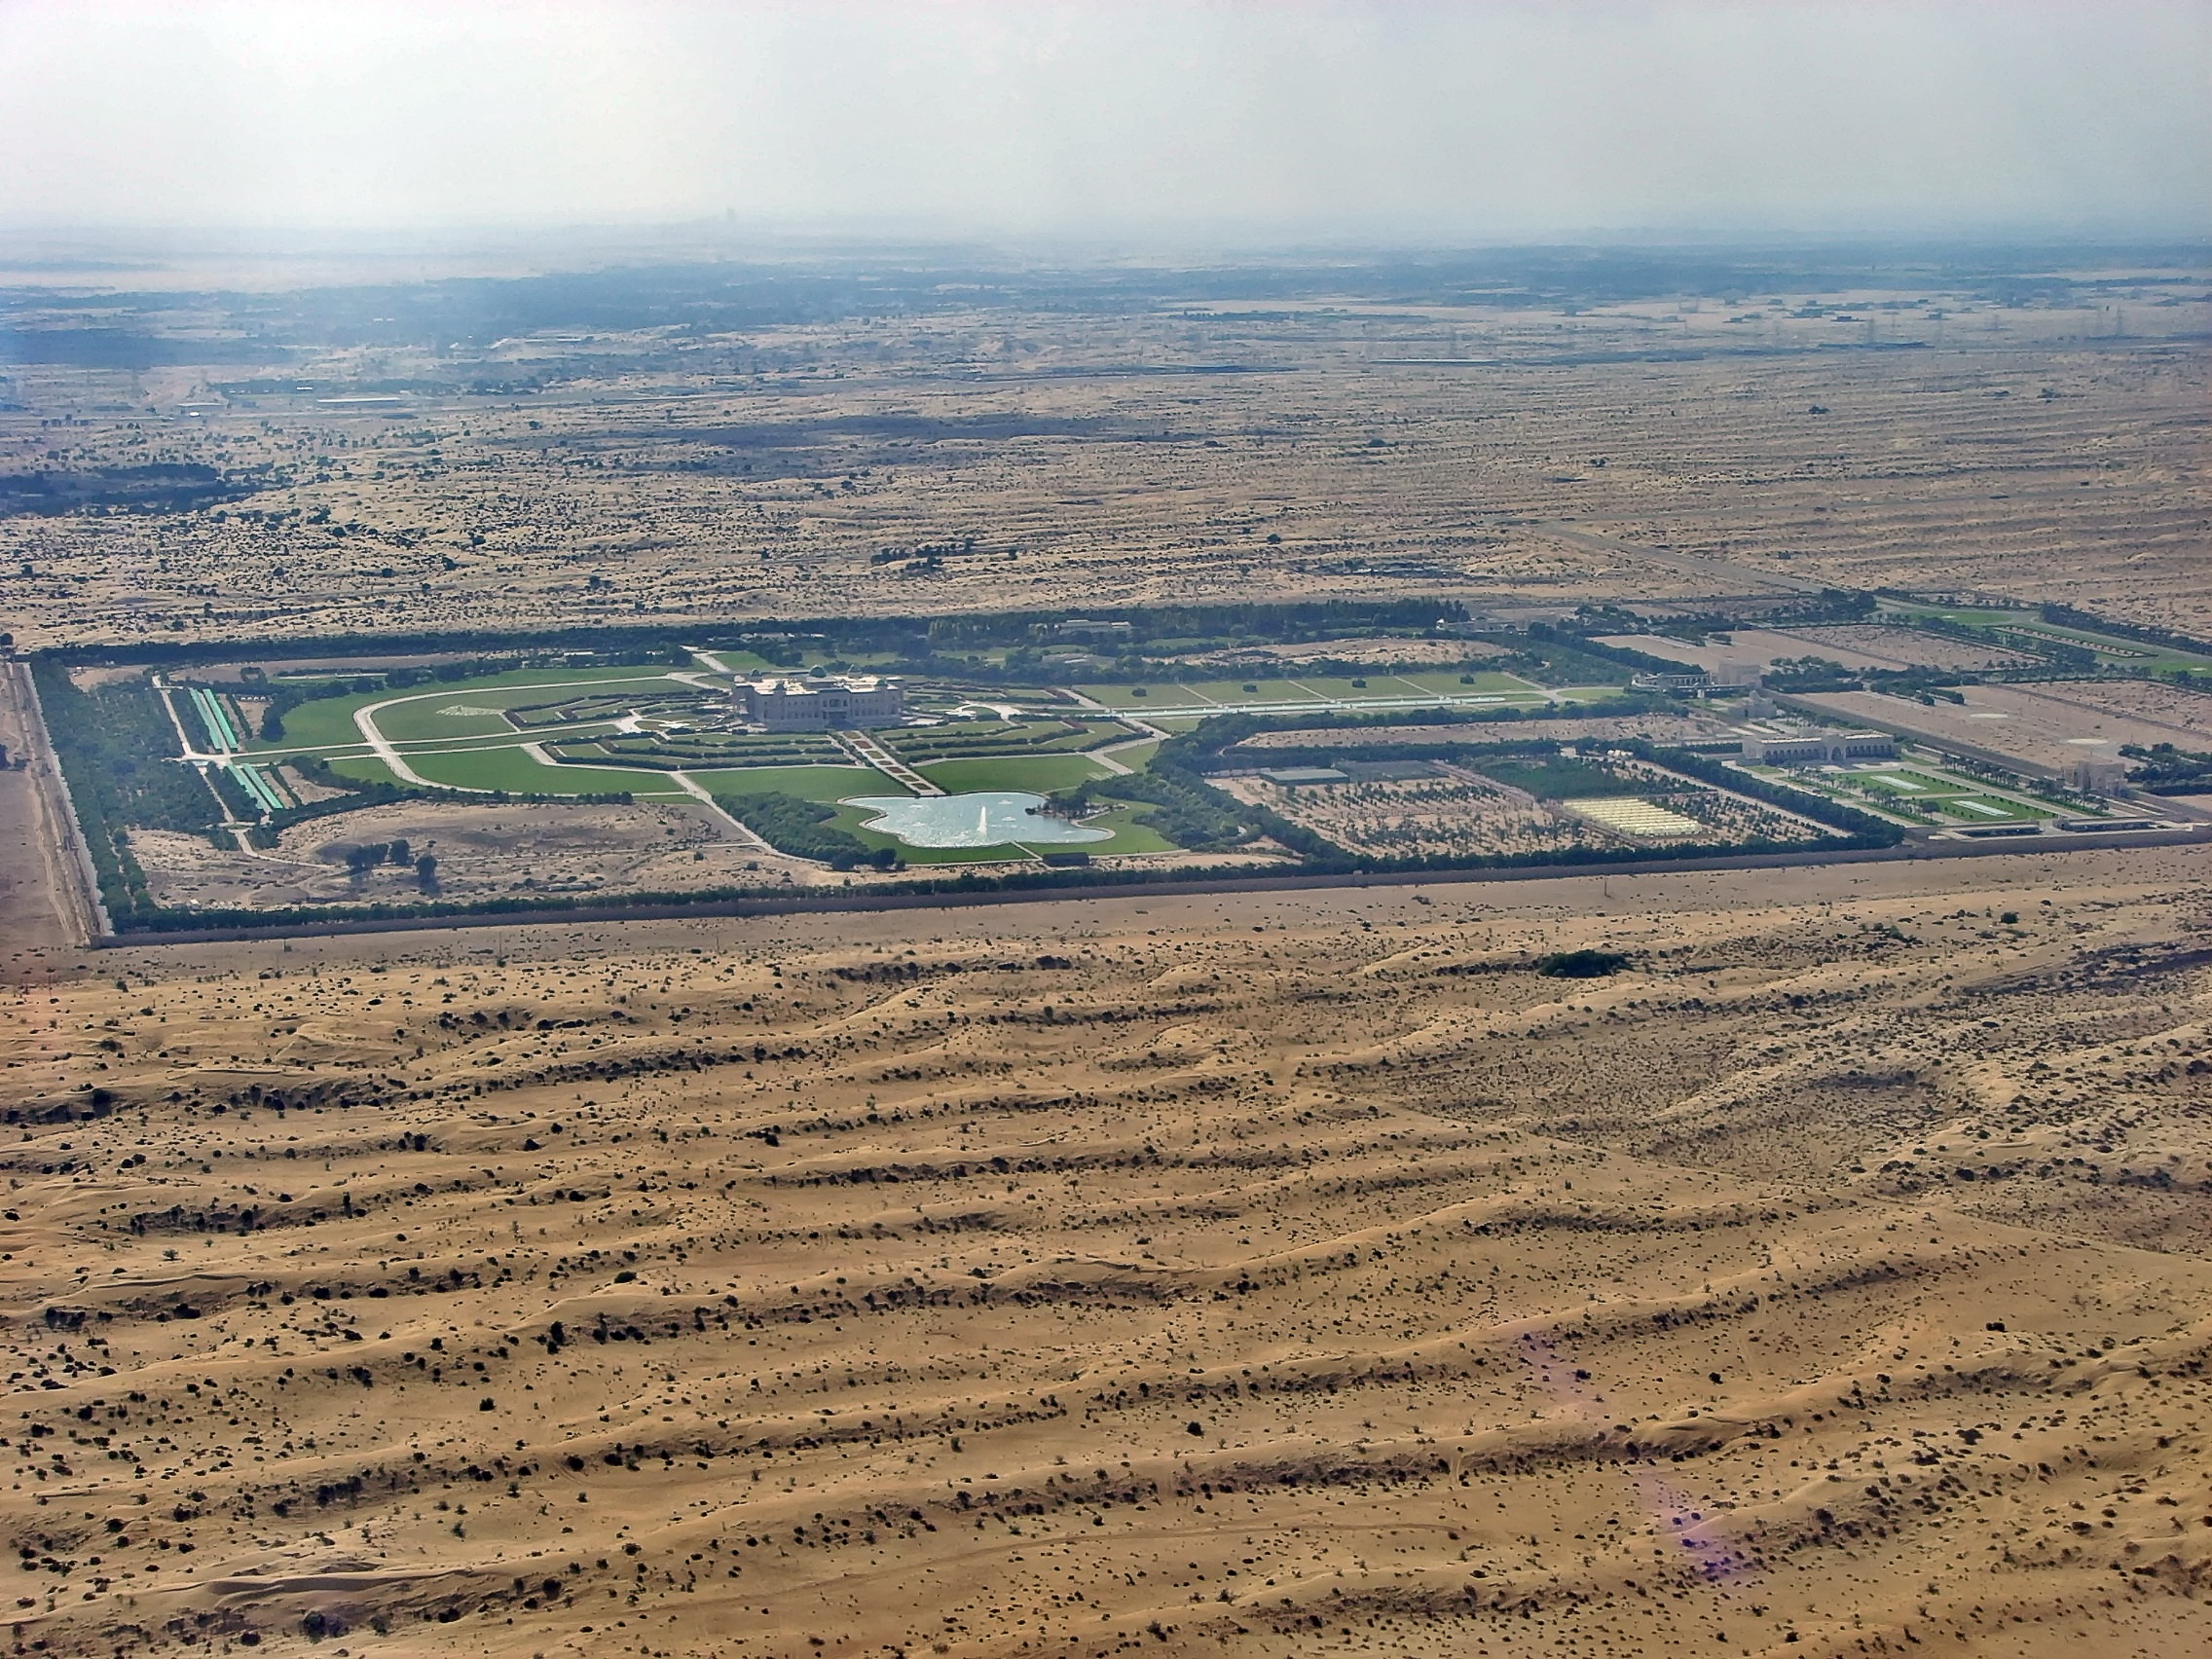
landscape, nature, horizon, plant, field, prairie, hill, live, soil, agriculture, plain, plateau, ecosystem, steppe, rural area, aerial photography, natural environment, atmosphere of earth